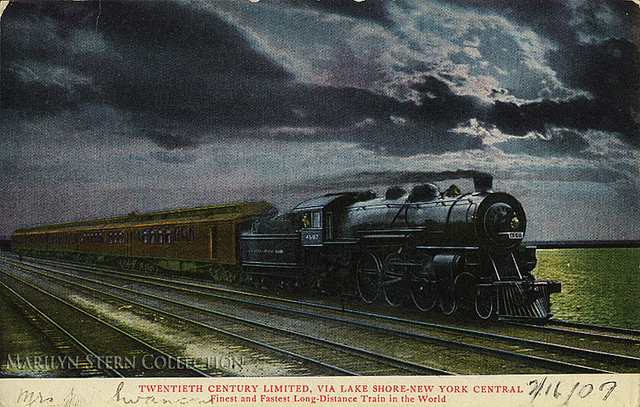
there is a dark photo of a train that is coming up the tracks

a classic painting of a train as clouds blanket the sun

a train on a train track with a cloudy sky background